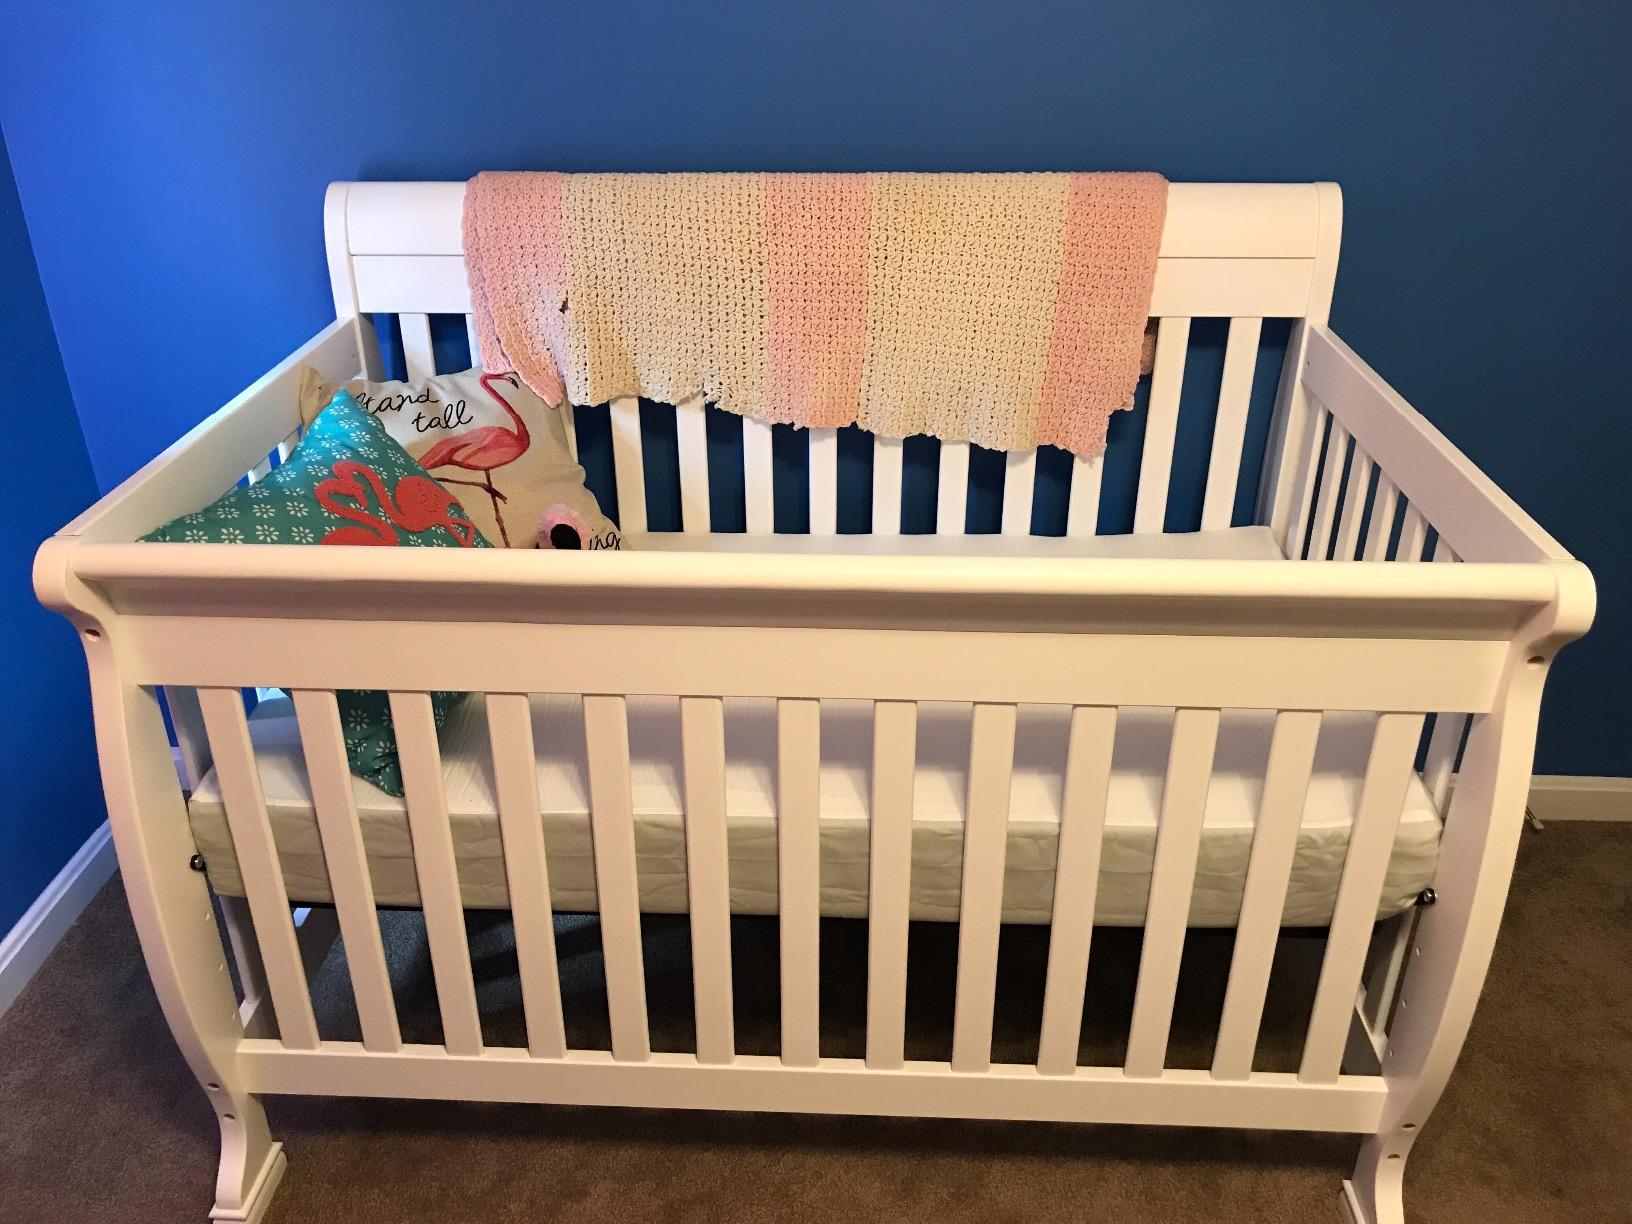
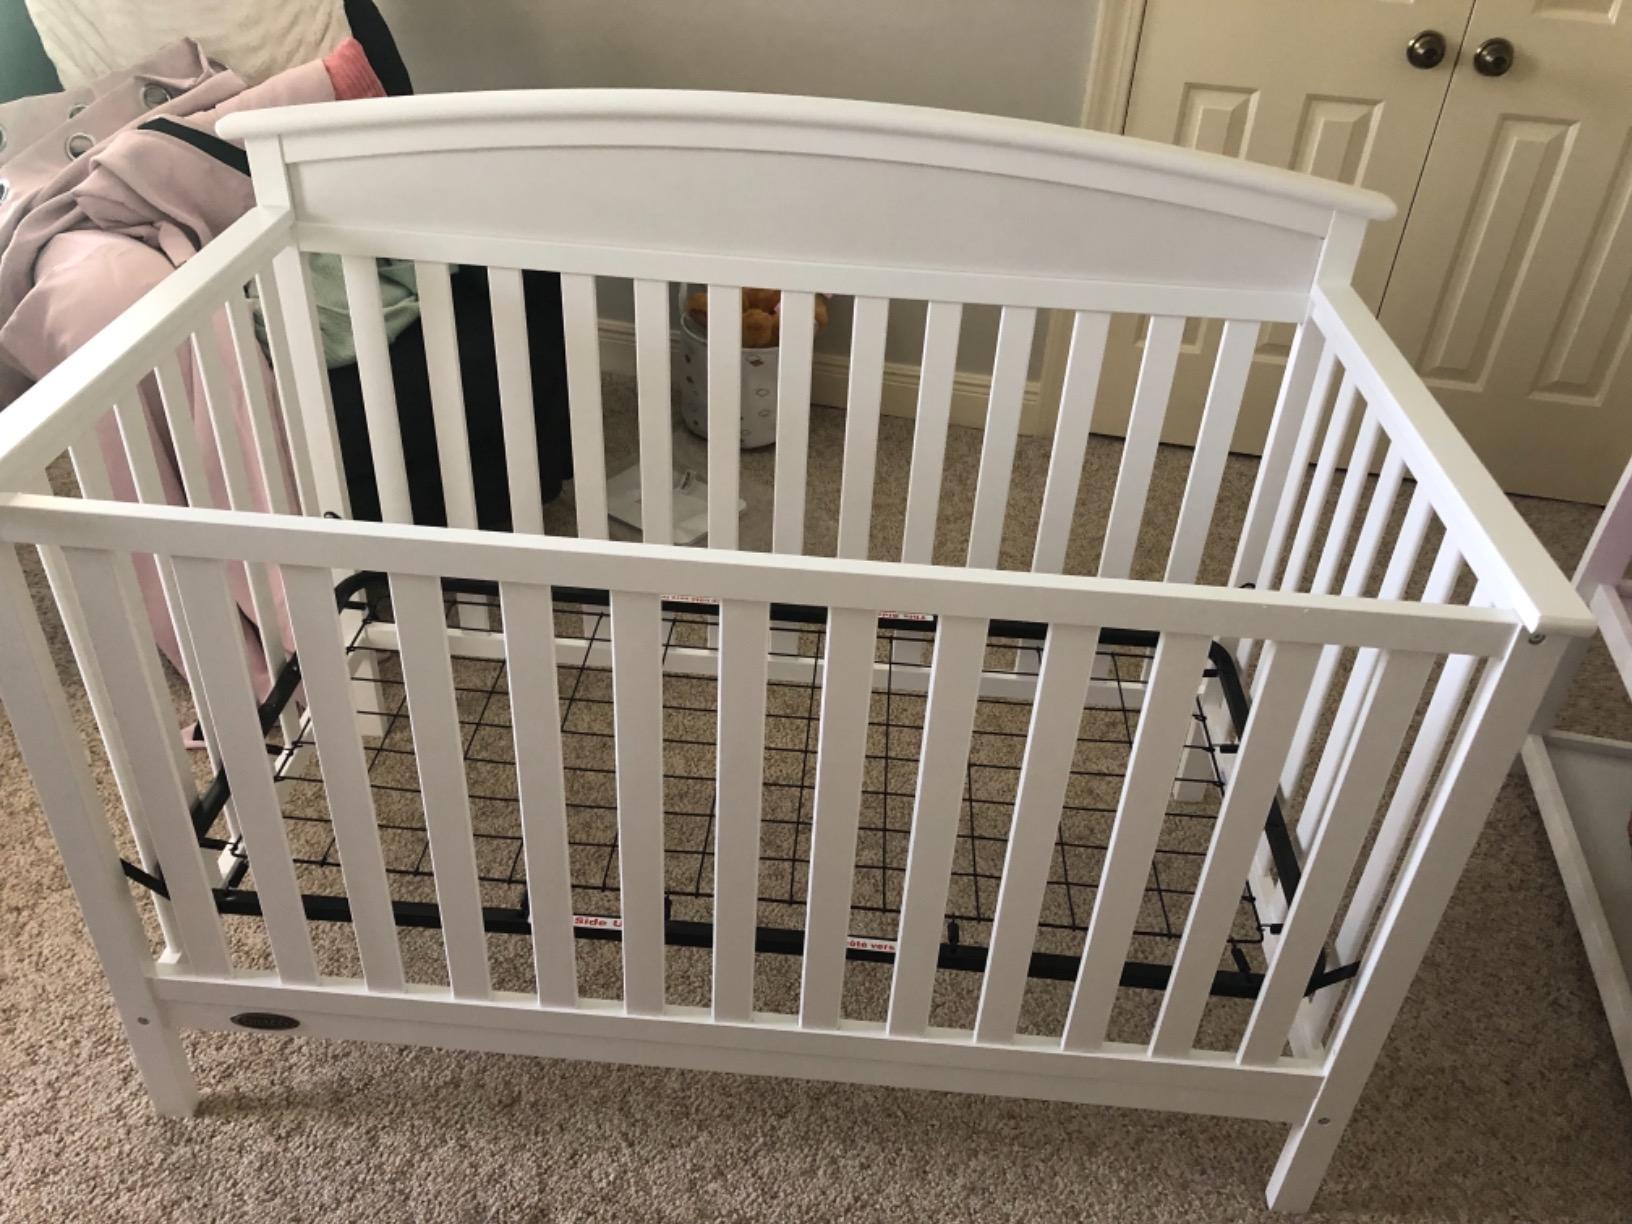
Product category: products_crib
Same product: no